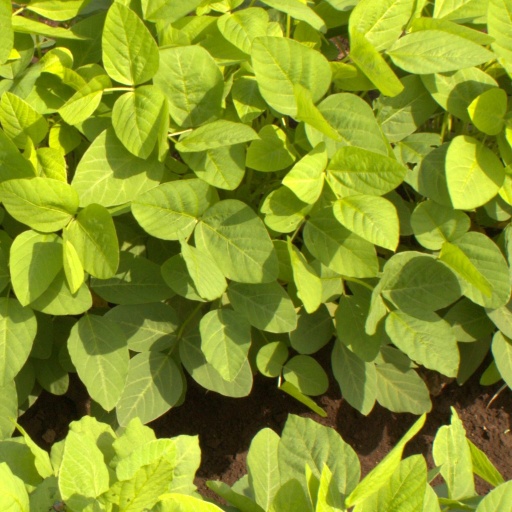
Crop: soybean